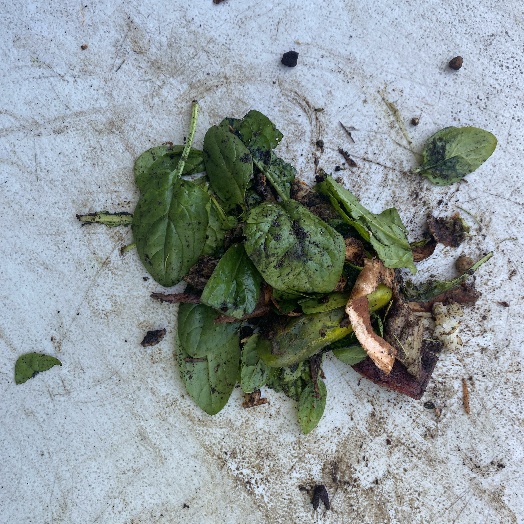
Label: Food Organics